Brayan Palmezano

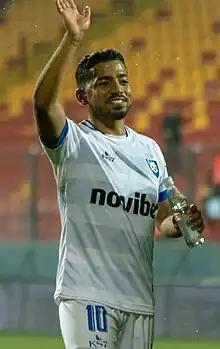
Palmezano with Huachipato in 2023

Brayan Enrique Palmezano Reyes (born 17 September 2000) is a Venezuelan professional footballer who plays as an attacking midfielder or a forward for Greek Super League club Atromitos. He's a former Venezuelan youth international.